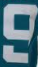
Number: 9